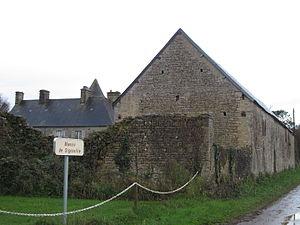
Manoir de Sigosville, fr:Le Ham (Manche)
Le Ham est une commune française, située dans le département de la Manche en région Normandie, peuplée de 307 habitants.